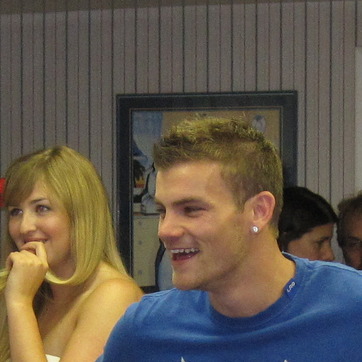
Material: skin